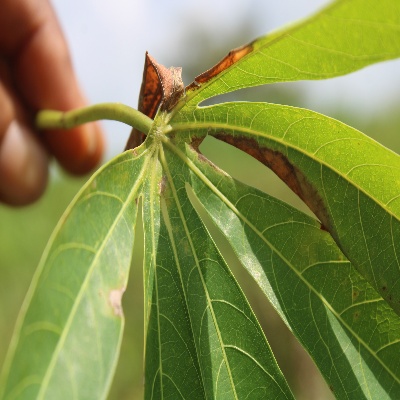
Crop: Cassava
Condition: bacterial blight